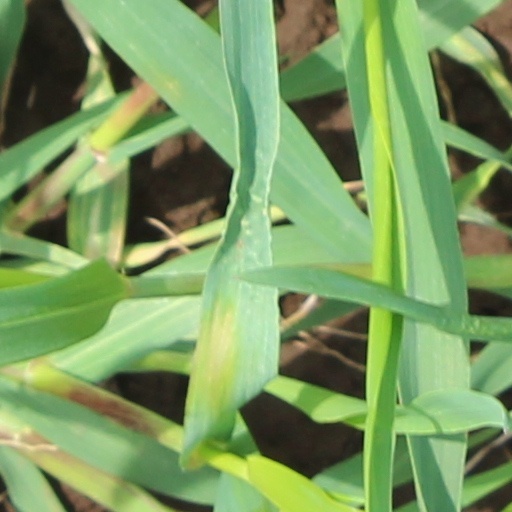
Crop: wheat